United Nations Capital Development Fund

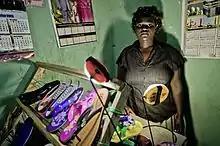
UNCDF's CleanStart programme providing a shopkeeper with solar-powered lighting to counter light poverty in an off-grid area of Uganda, as part of its inclusive finance practice area

The original UNCDF mandate from the UN General Assembly (UNGA) is to “"assist developing countries in the development of their economies by supplementing existing sources of capital assistance by means of grants and loans"” (General Assembly Resolution 2186, 13 December 1966). The mandate was modified in 1973 to serve first and foremost but not exclusively the LDCs.